Acid

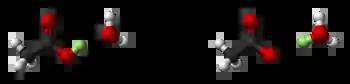
Acetic acid, a weak acid, donates a proton (hydrogen ion, highlighted in green) to water in an equilibrium reaction to give the acetate ion and the hydronium ion. Red: oxygen, black: carbon, white: hydrogen.

While the Arrhenius concept is useful for describing many reactions, it is also quite limited in its scope. In 1923, chemists Johannes Nicolaus Brønsted and Thomas Martin Lowry independently recognized that acid–base reactions involve the transfer of a proton. A Brønsted–Lowry acid (or simply Brønsted acid) is a species that donates a proton to a Brønsted–Lowry base. Brønsted–Lowry acid–base theory has several advantages over Arrhenius theory. Consider the following reactions of acetic acid (CHCOOH), the organic acid that gives vinegar its characteristic taste: